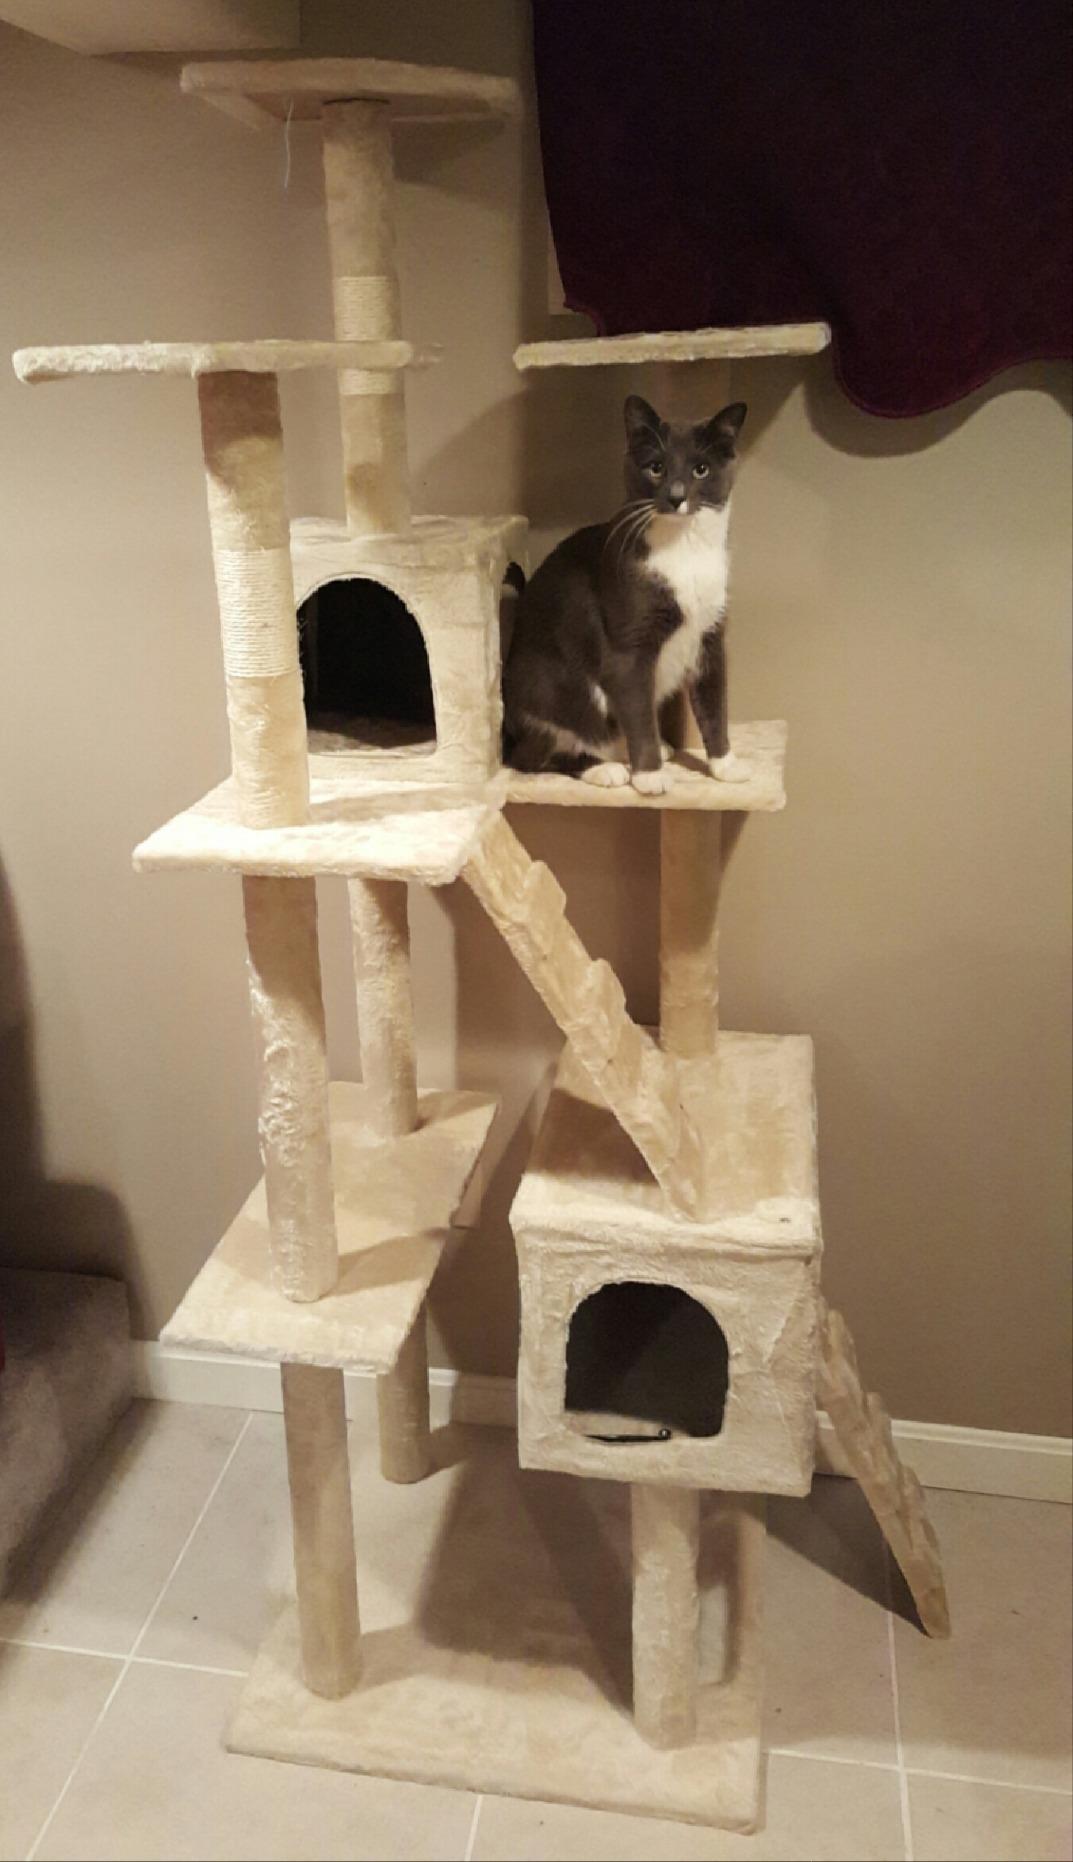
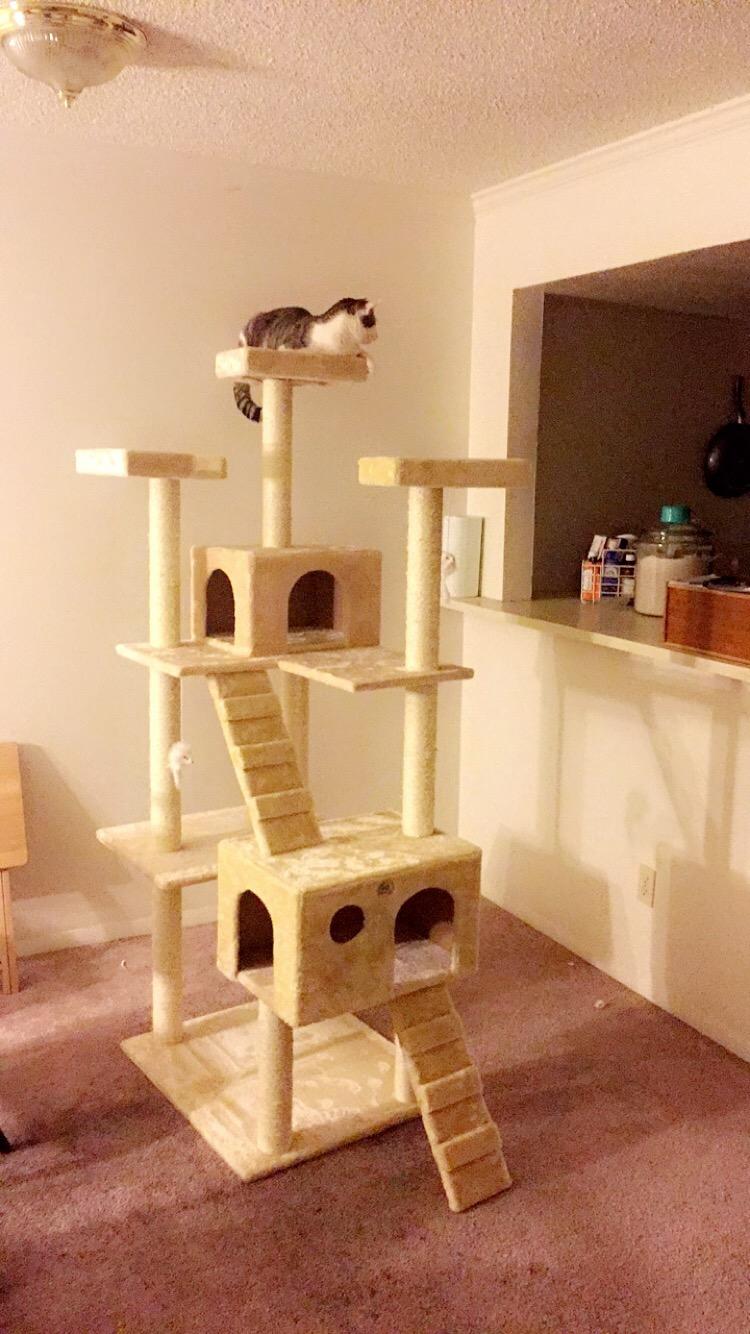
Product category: items_cat tree
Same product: yes